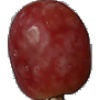
Label: Grape Pink 1